Bobby Thompson (baseball)

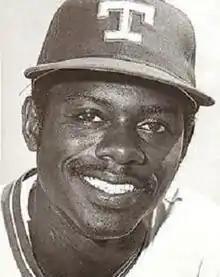

Bobby La Rue Thompson (November 3, 1953 – April 25, 2011) was an outfielder in Major League Baseball, playing mainly at centerfield for the Texas Rangers during the season. Listed at 5' 11", 175 lb., Thompson was a switch-hitter and threw right-handed. He was born in Charlotte, North Carolina.